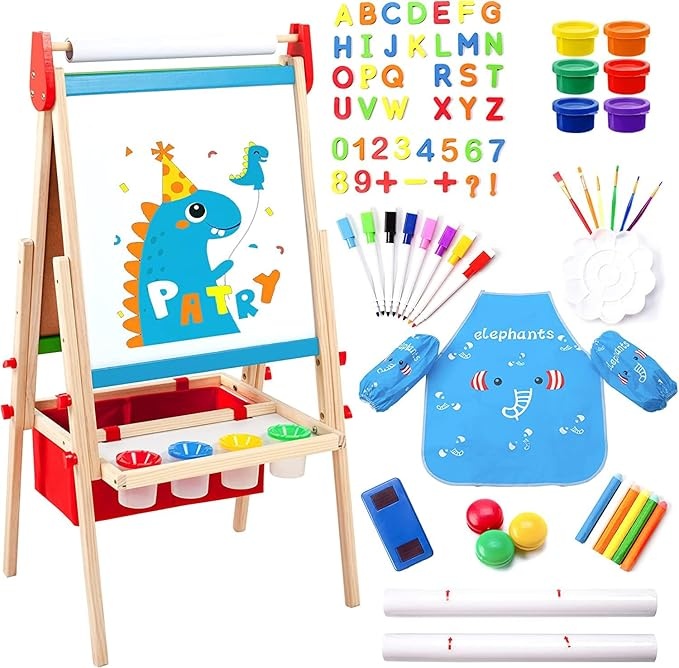
Kids Easel Including 100+ Accessories, Double Sided Wooden Easel for Kids - Magnetic Chalkboard & Painting Board & 2 Paper Rolls, Art Easel Supplies for Toddlers 3-8 Height Adjustable
Brand: Rundad
About This [Double-sided Kid's Easel] This is a highly innovative design that integrates a children's drawing board with a chalkboard, a white dry erase board that can support paper rolls for painting while the chalkboard is suitable for children to doodle and learn at will. This is a fun toy and will continue to inspire a new generation of future painting artists. [Rich Accessories] This wooden easel set comes with more than 100 accessories. In addition to the cute elephant painting apron, it also uses a variety of painting tools, including 8 whiteboard pens, 1 box of colored chalk, 6 finger paint brushes, 4 paint pots, dry erasers, brushes, cleaning brushes and palettes. Besides, the easel set includes 1 set of magnetic letters and numbers, and 6 round magnetic backing plates. [Multipurpose easel] This is a very educational easel, through the easel and its accessories to paint, you can develop children's hands-on skills and creativity. The wide art panels ensure that your little guy's creativity never stops due to the limited space. [Adjustable Height] This kids easel is designed for children from 3 to 8 years old and the height can be easily adjusted to 3 different levels to suit different age groups. Just loosen the knob on the side of the drawing board, adjust the slide to the right height, and then screw the knob in to fix it. [Optimize your space] Are you still worried about your child messing up the room? The oversized tray and canvas bag bring ideal space for your child to keep all the drawing tools and other accessories in their proper place. A tidy room environment will allow your kids to focus much more on their creativity. Overview Color : Red Product Dimensions : 7"D x 22"W x 50"H Material : Wood Brand : Rundad Item Weight : 11.4 Pounds
Category: Toys & Games > Toys > Art & Drawing Toys > Easel & Art Desks